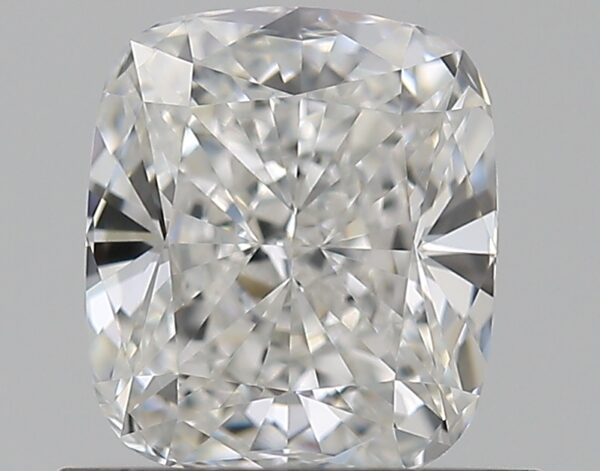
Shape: cushion
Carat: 0.77
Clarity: VVS1
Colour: F
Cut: EX
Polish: EX
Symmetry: VG
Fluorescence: F
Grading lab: GIA
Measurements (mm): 5.74 x 4.96 x 3.23